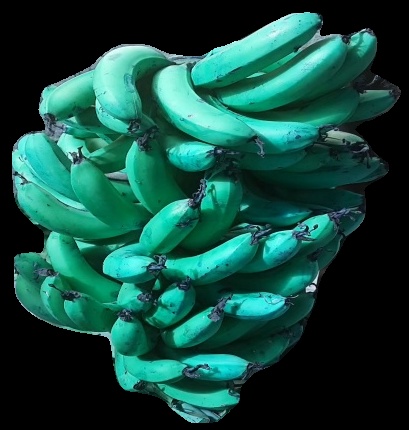
Variety: pachbale
Grade: grade3